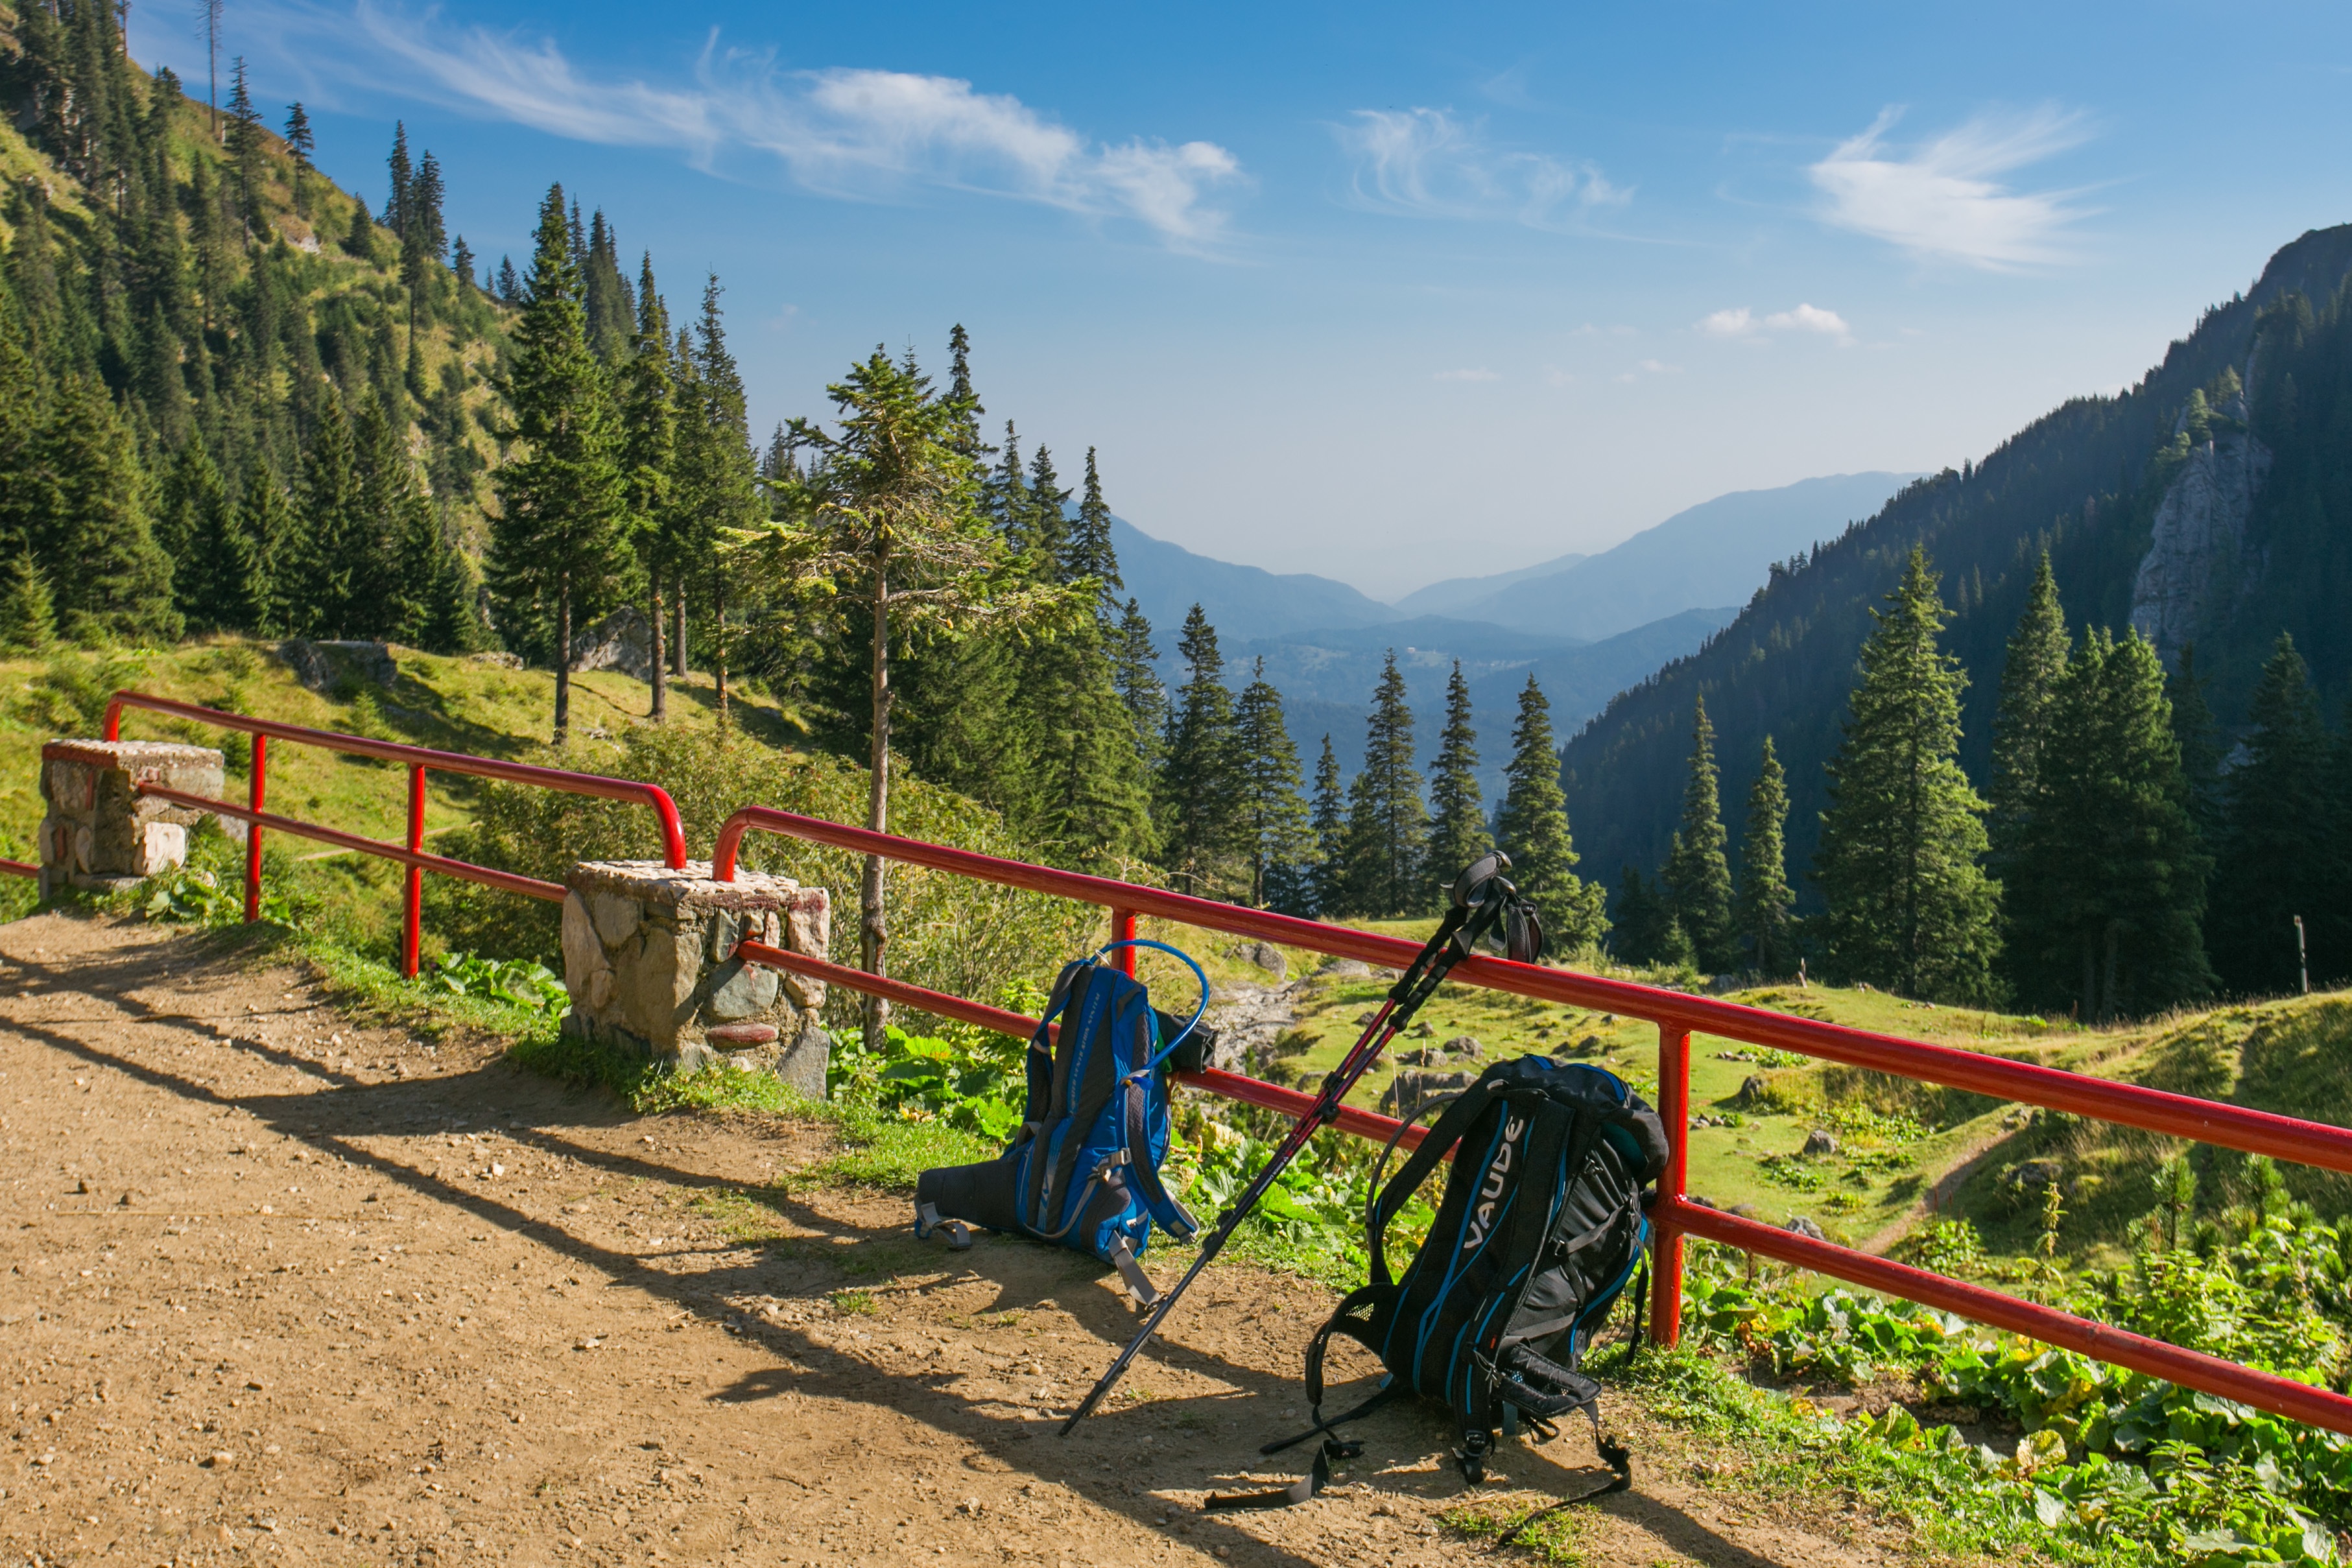
mountain, trail, field, meadow, valley, mountain range, vehicle, outdoor recreation, geographical feature, mountainous landforms